Mohabbat (1985 film)

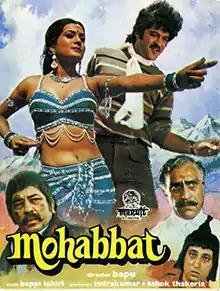
Poster

Mohabbat is a 1985 Indian Hindi-language romantic drama film directed by Bapu. The film stars Anil Kapoor and Vijayta Pandit. It is a remake of the 1982 Tamil film "Thooral Ninnu Pochchu".